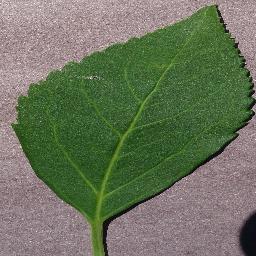
Label: Cherry___healthy